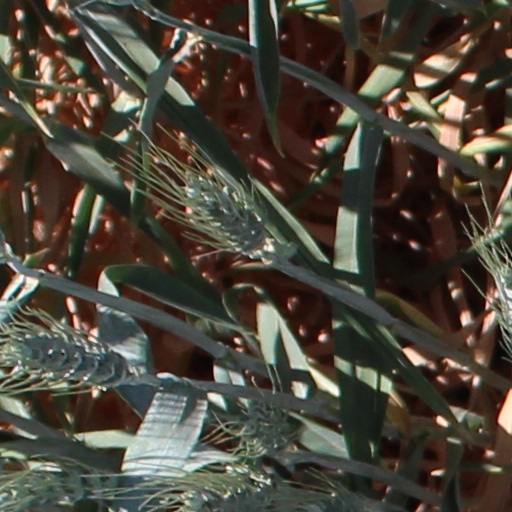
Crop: wheat